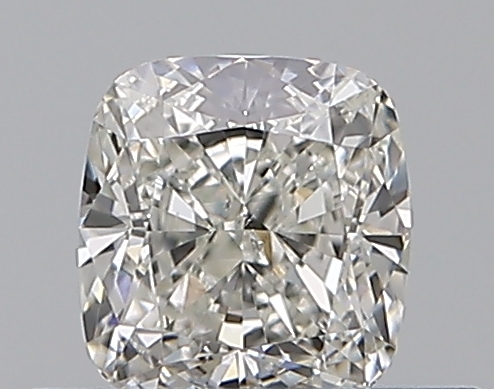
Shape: cushion
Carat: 0.5
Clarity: SI1
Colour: I
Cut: EX
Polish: EX
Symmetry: VG
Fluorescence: F
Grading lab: GIA
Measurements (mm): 4.55 x 4.24 x 2.94